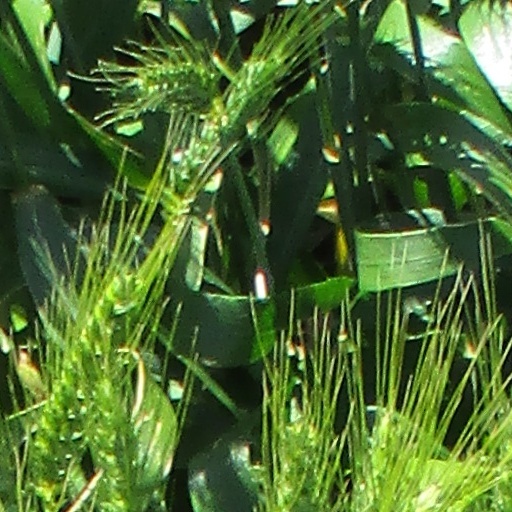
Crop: wheat